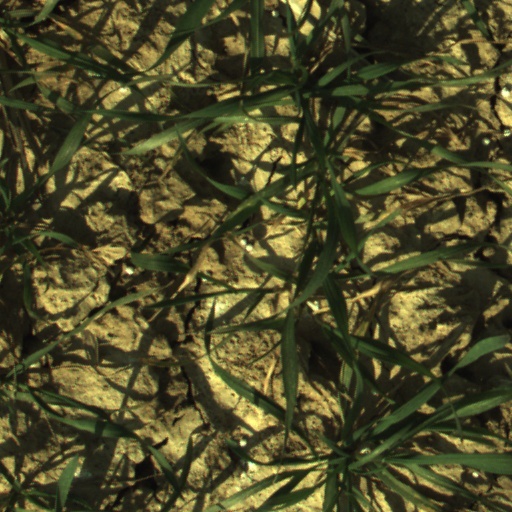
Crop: wheat